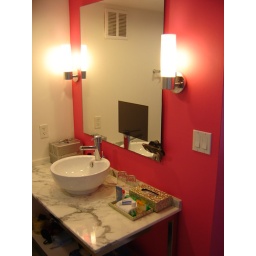
Yes, there is a TV in the bathroom mirror.